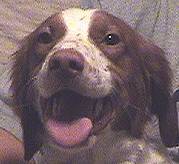
Label: dog